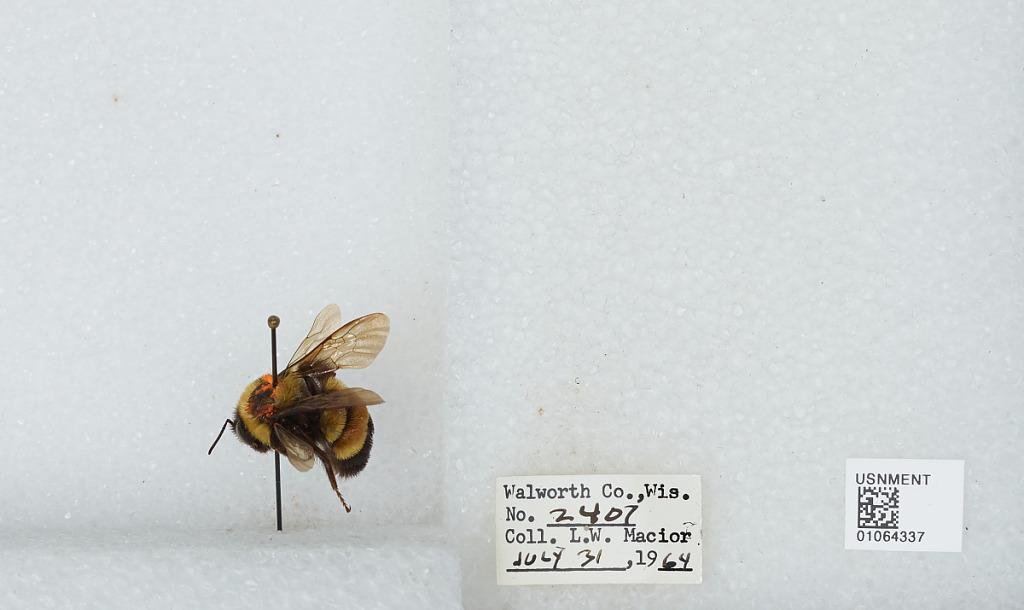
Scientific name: Bombus (Bombus) affinis Cresson
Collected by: L. Macior
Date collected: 1964-7-31
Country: United States
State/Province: Wisconsin
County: Walworth
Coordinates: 42.67, -88.54